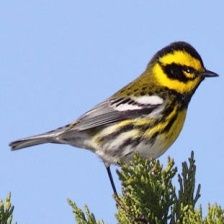
Species: TOWNSENDS WARBLER
Scientific name: SETOPHAGA TOWNSENDI